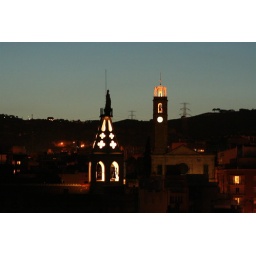
Taken from the window in the bedroom of our apartment in Badalona